Pathum Thani province

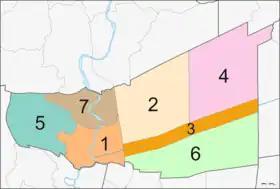
Map of Pathum Thani province with districts

The province is divided into seven districts ("amphoes"). The districts are further subdivided into 60 communes ("tambons") and 529 villages ("mubans").